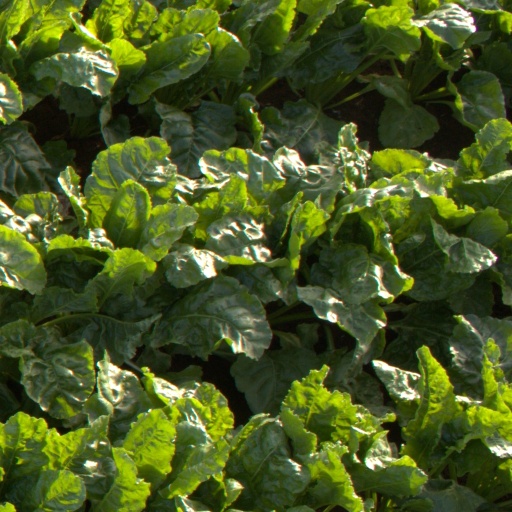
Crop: sugar beet